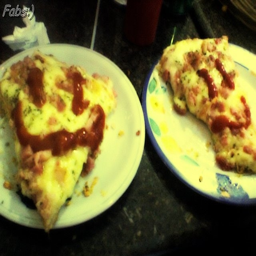
Two white plates topped with pizza with smiley faces.
Omelets served up with ketchup smiley faces.
A slice of pizza on a plate on a table.
Two omelette a have ketchup on them in the shape of happy faces.
Two plates are holding pieces of cheese pizza